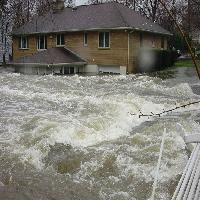
Weather: cloudy or overcast